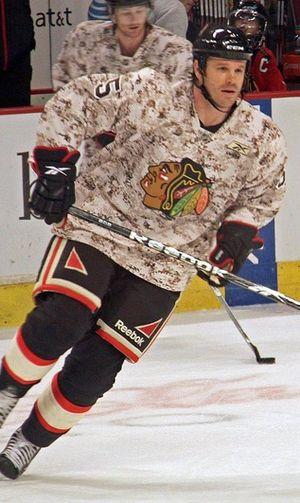
Jassen A. Cullimore est un joueur professionnel canadien de hockey sur glace.